Calveley

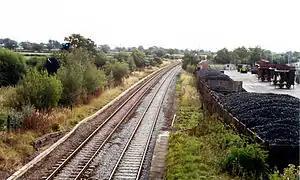
Former Calveley station in 1990

Watfield Pavement, a stone road believed to have originally formed part of a Roman road from Chester to Chesterton in Staffordshire, passed through the parish. Originally held by the de Calveleys, the manor passed by marriage to the Davenport family in 1369. Their seat was at Calveley Hall. John Wesley is supposed to have visited the hall in 1749. The original hall was demolished at the end of the 18th century, and its replacement was also demolished in 1952.